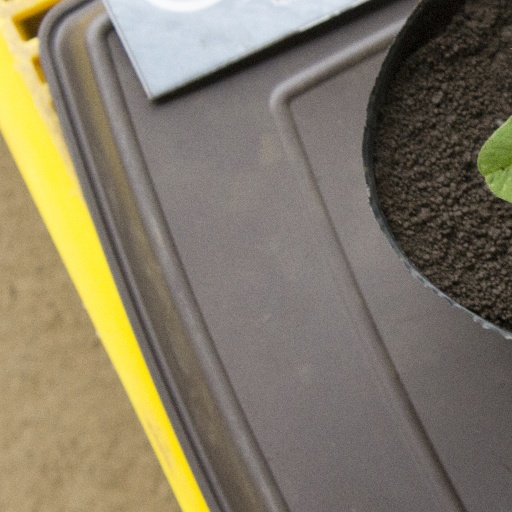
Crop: soybean